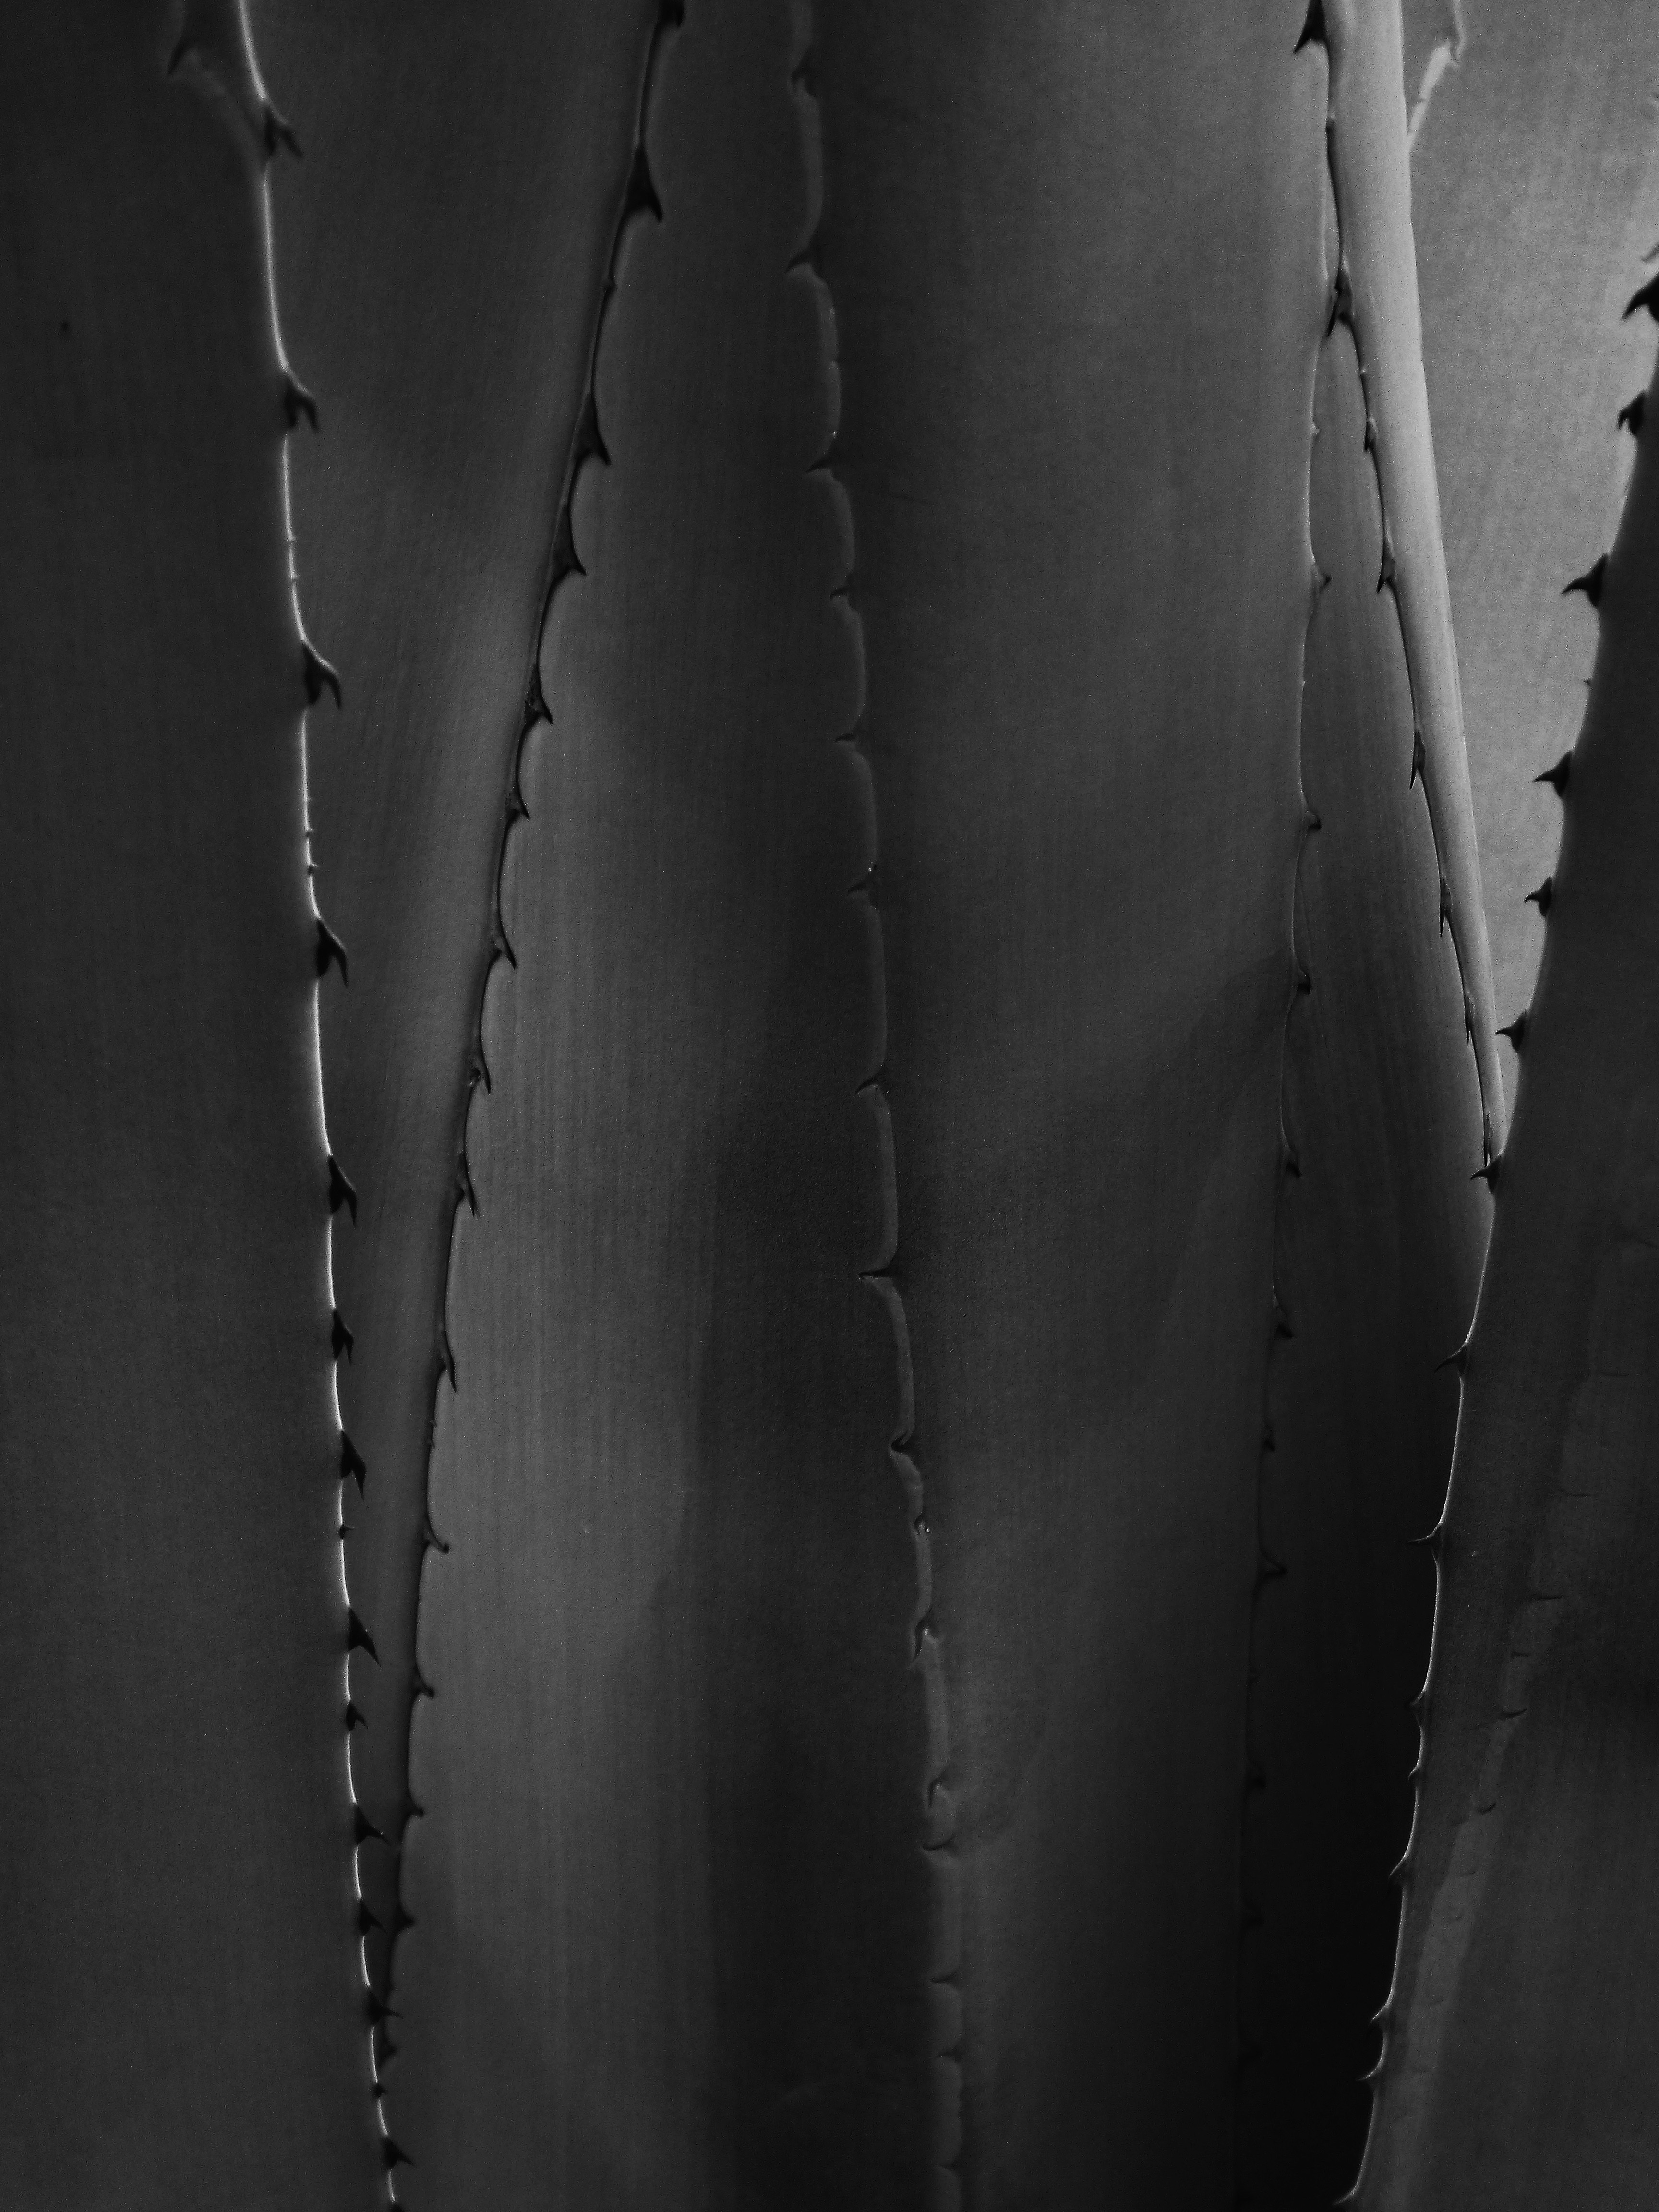
wing, black and white, photography, texture, leaf, line, darkness, black, monochrome, close up, leaves, background, symmetry, thorns, agave, pita, atzavara, monochrome photography